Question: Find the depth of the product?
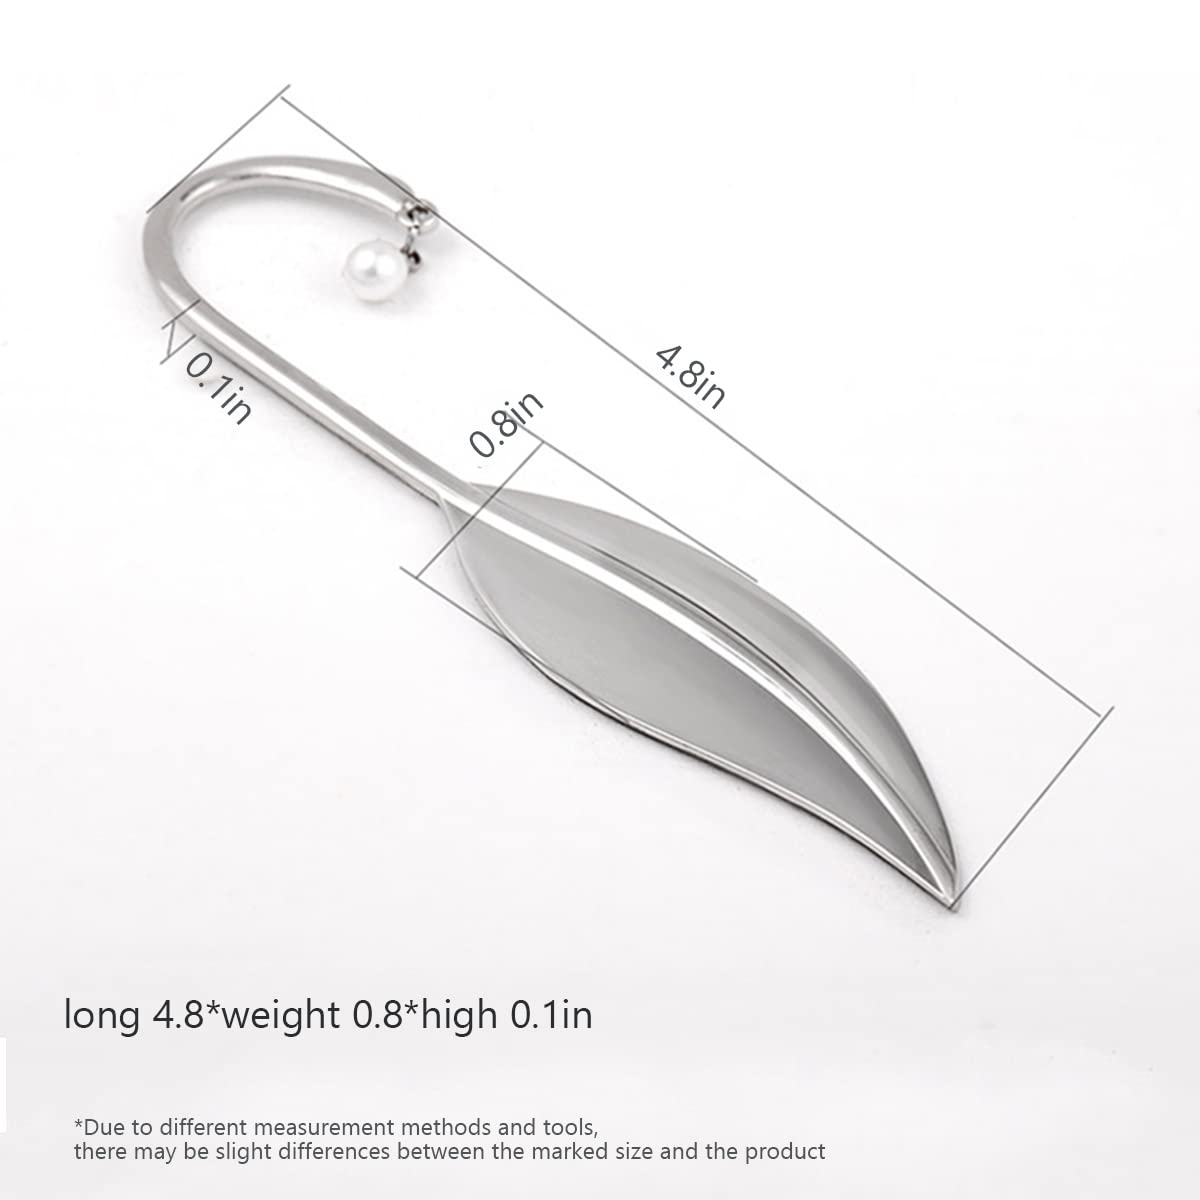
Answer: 4.8 inch